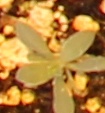
Label: Kochia